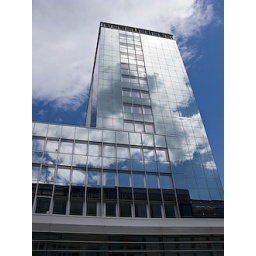
The sky is reflected in the glass exterior of this high riser in Frankfurt.